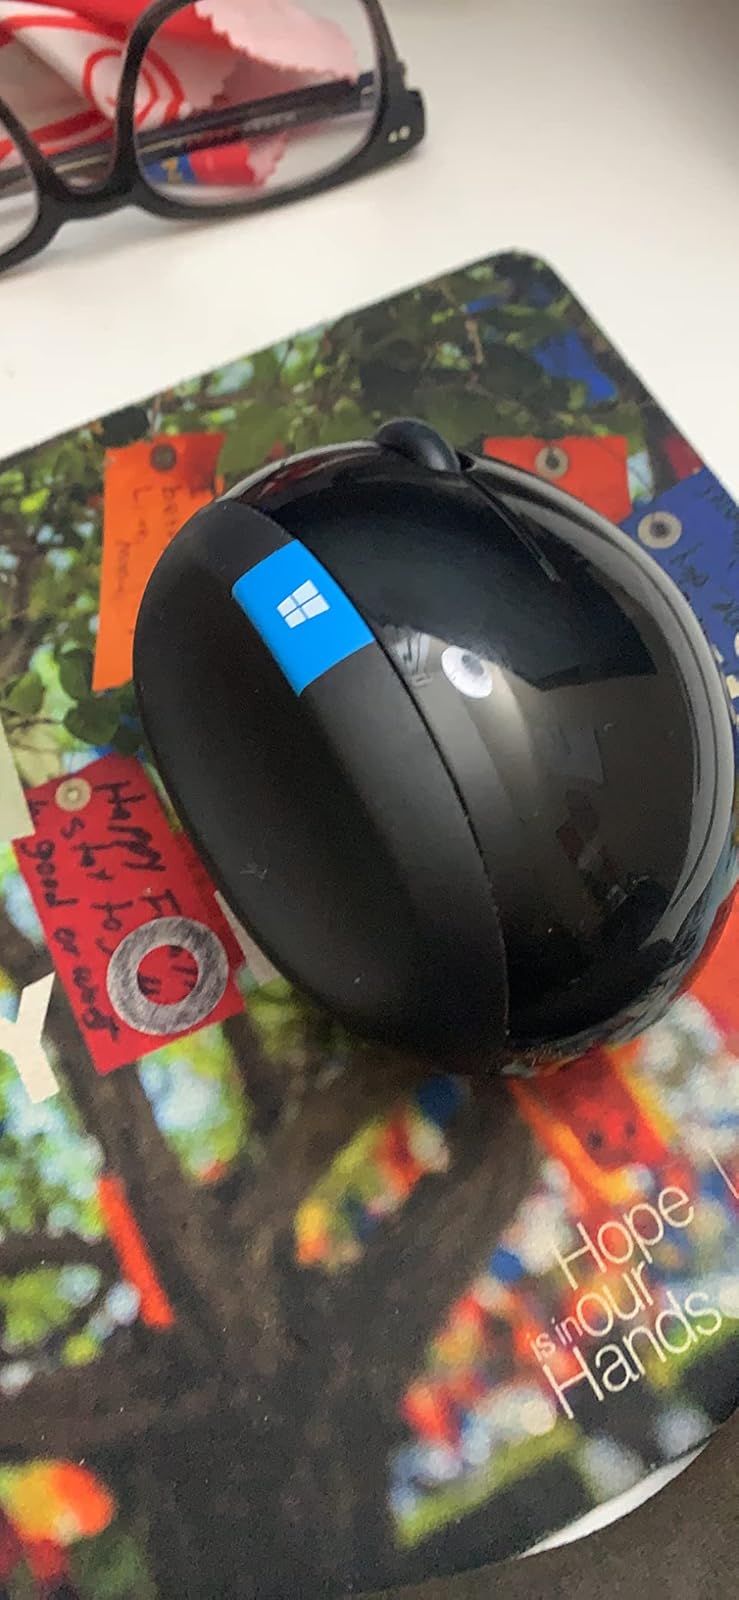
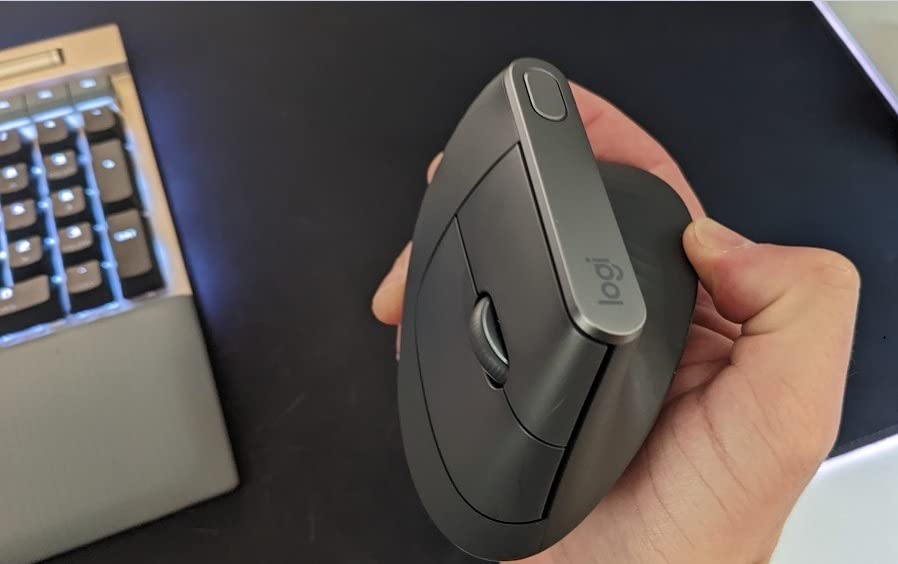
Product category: mouse
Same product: no